Artur Zapadnya

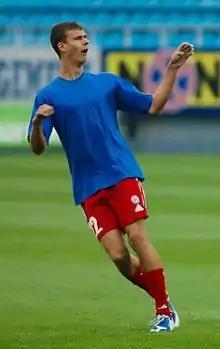
Artur Zapadnya in 2009.

Artur Zapadnya (born 4 June 1990) is a Ukrainian football defender.